Selva Almada

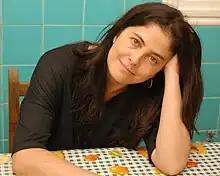
Almada in 2012

Selva Almada (born 5 April 1973) is an Argentine writer of poetry, short stories, and novels. She expanded into nonfiction in 2014 with the book "Chicas muertas".